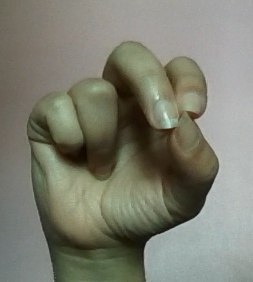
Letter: gaaf